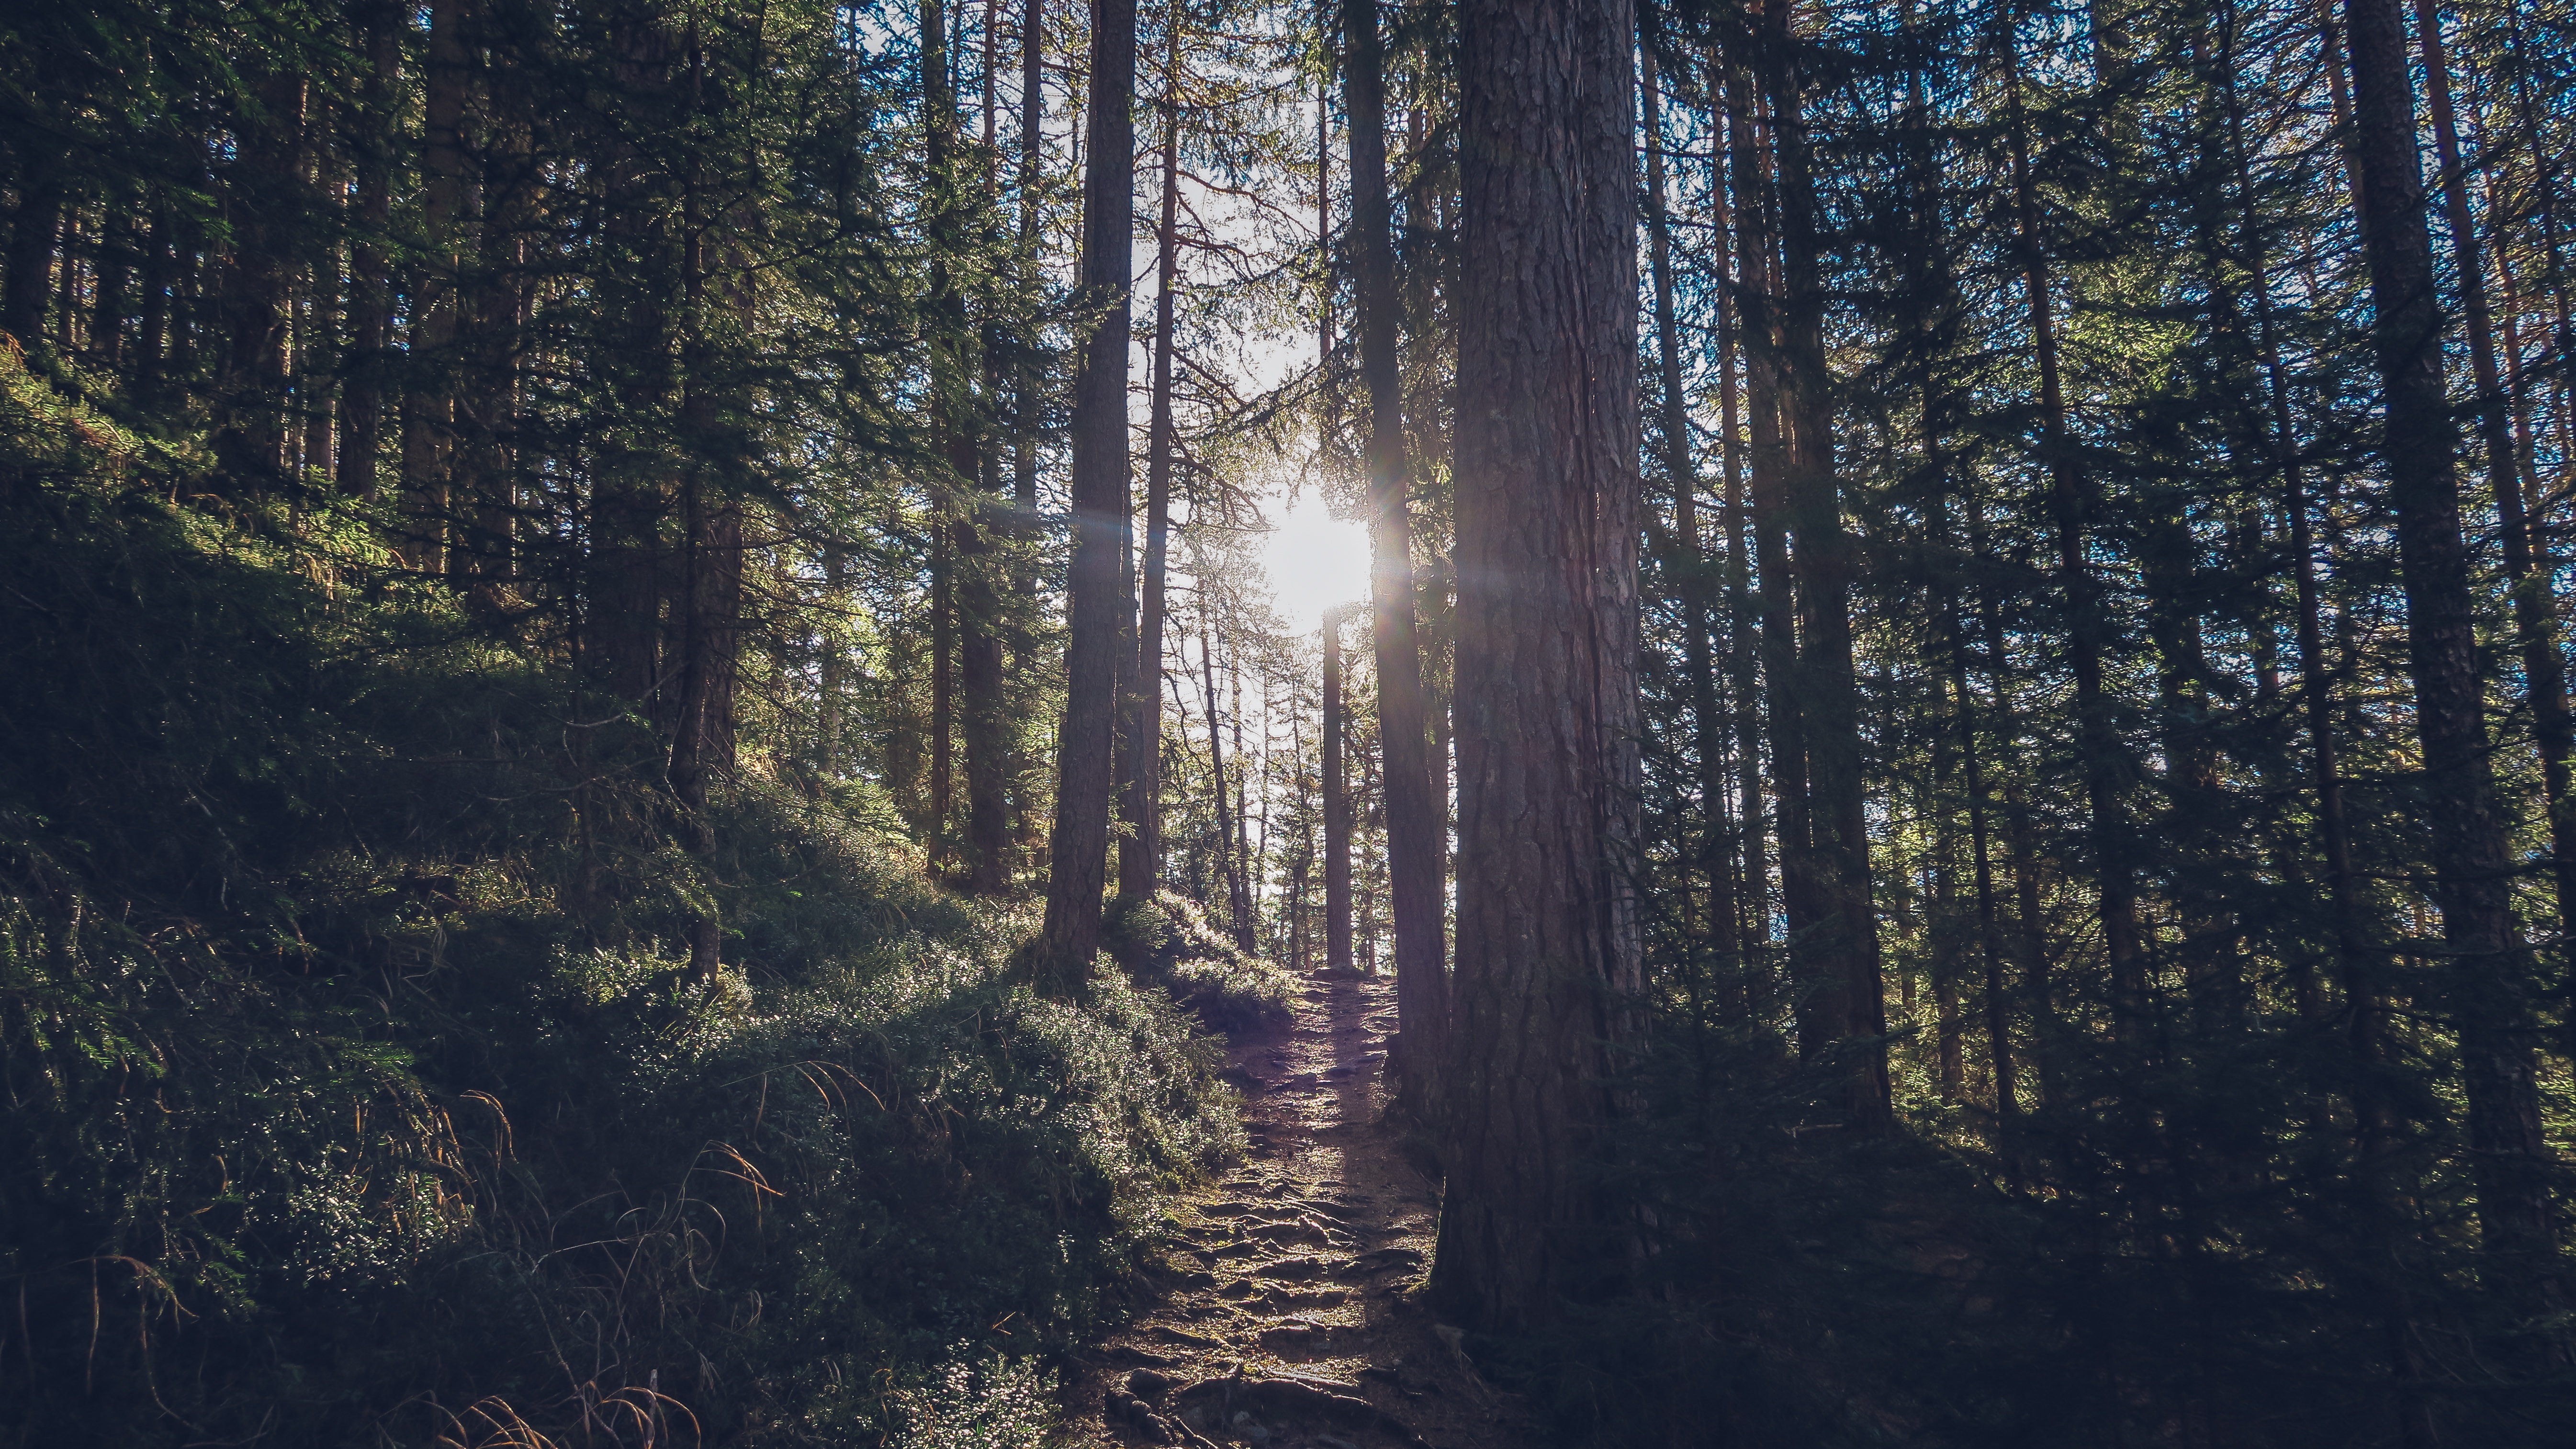
tree, nature, forest, path, wilderness, plant, sun, trail, sunlight, morning, leaf, autumn, season, trees, outdoors, woods, rainforest, woodland, habitat, ecosystem, biome, old growth forest, natural environment, geographical feature, atmospheric phenomenon, woody plant, temperate broadleaf and mixed forest, temperate coniferous forest